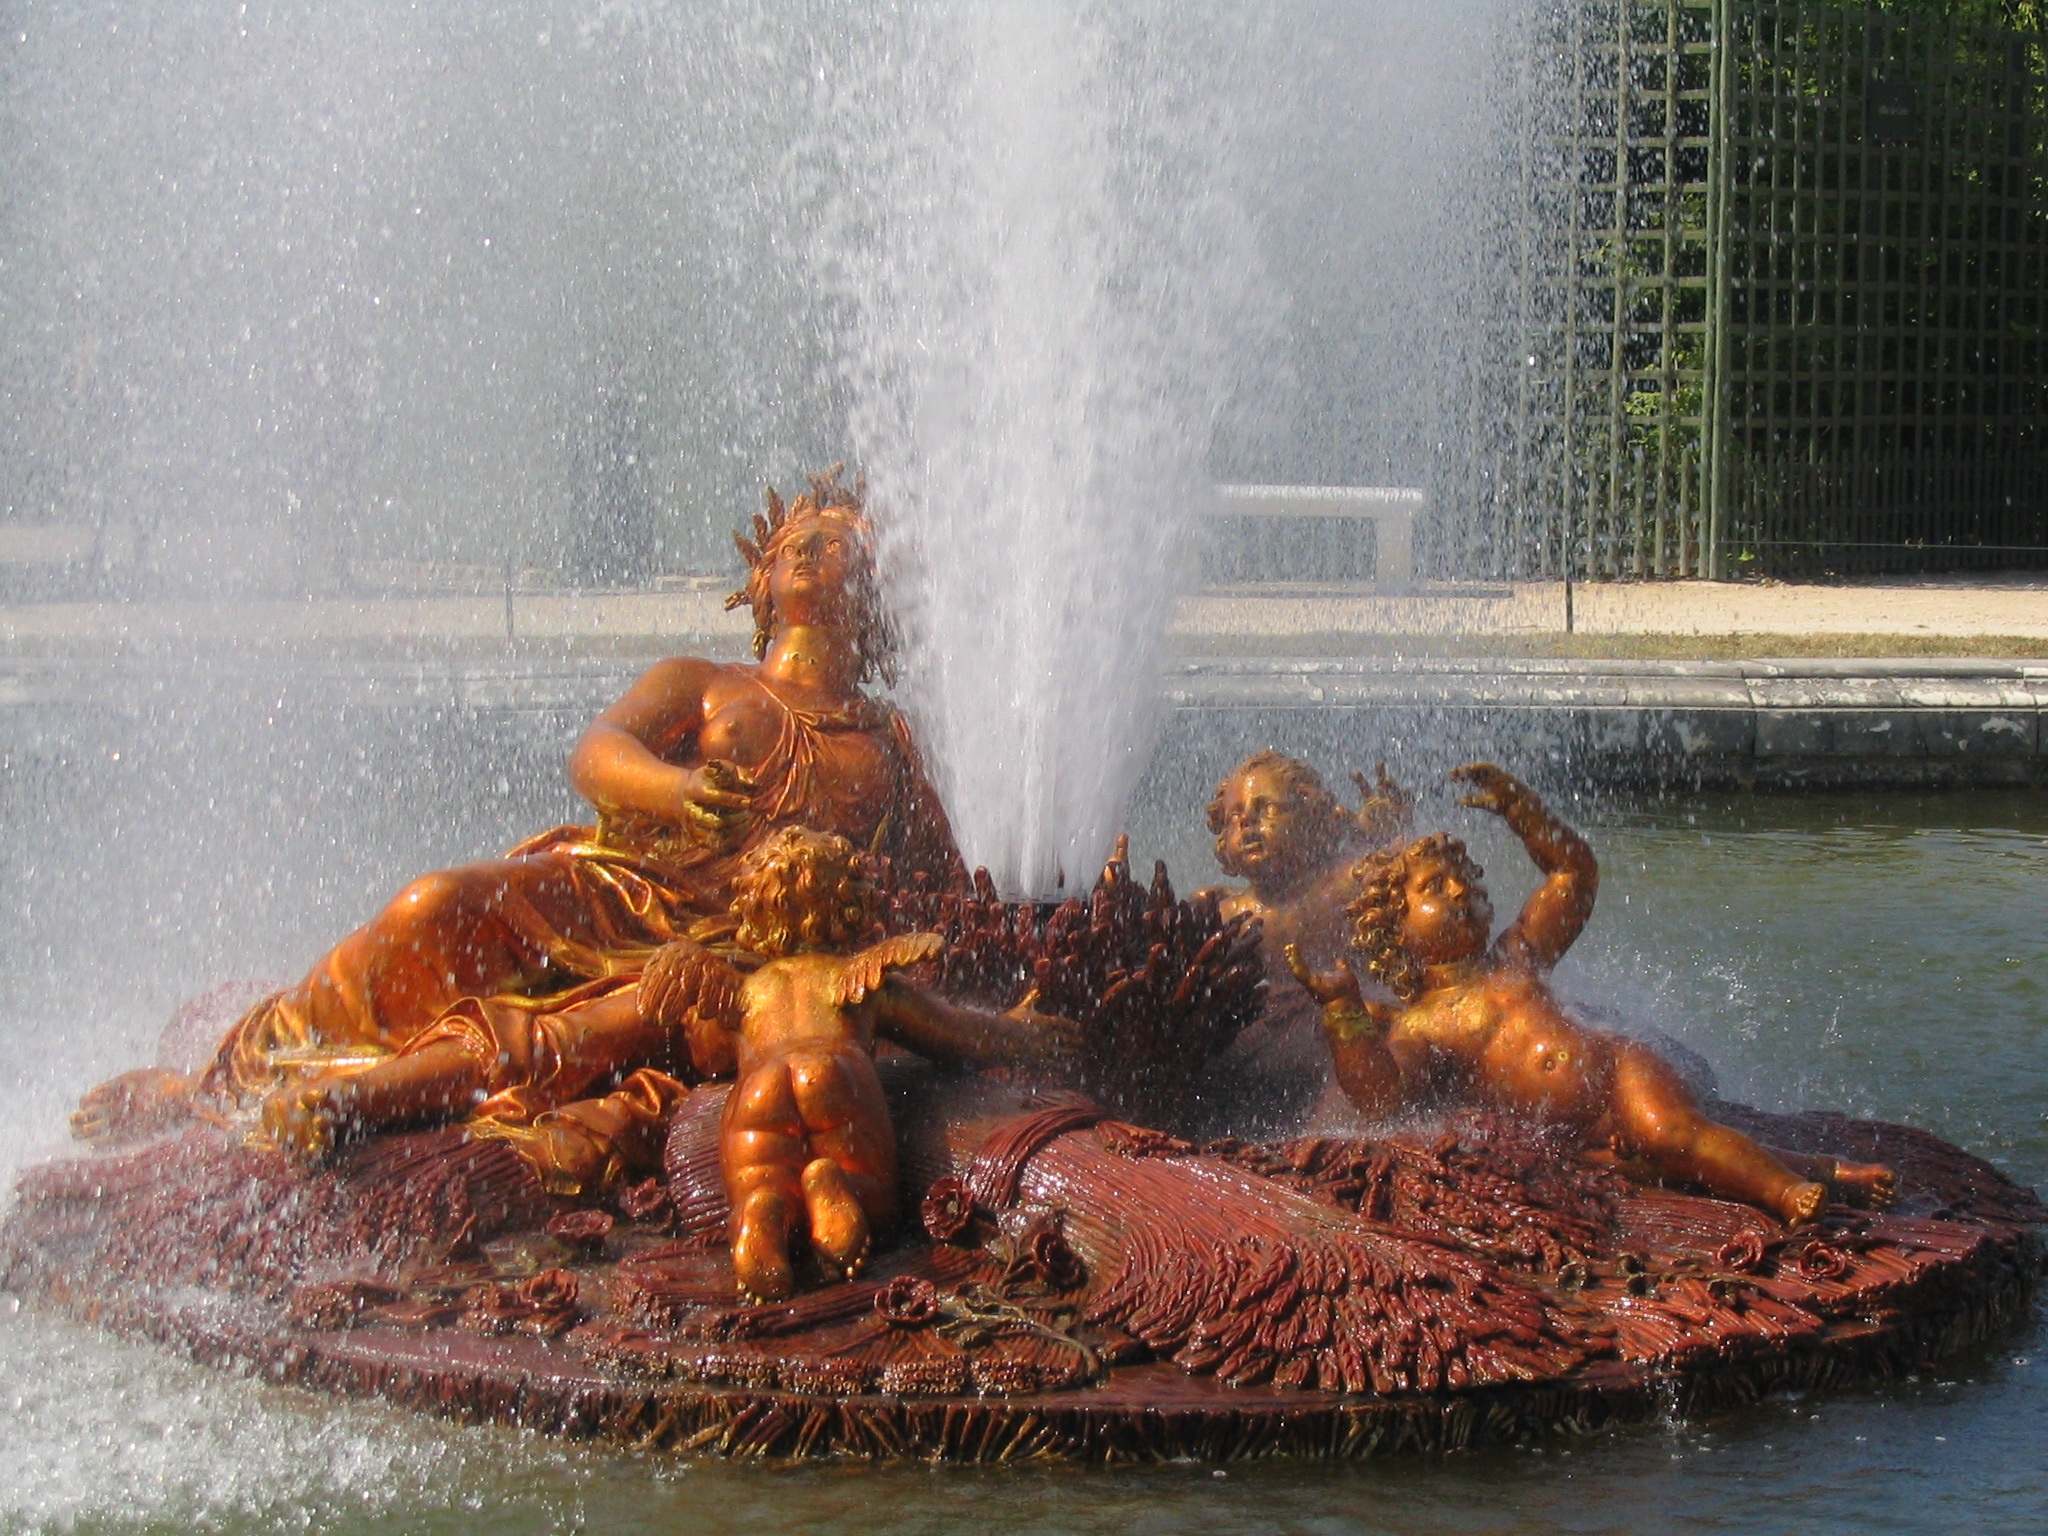
water, drop, statue, fire, campfire, angel, fountain, versailles, basin, water feature, water jet